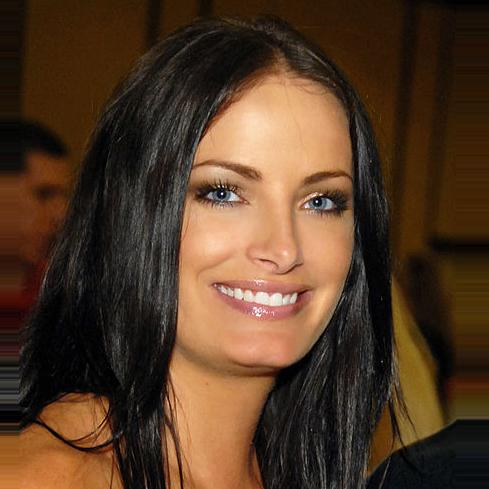
Age: 29